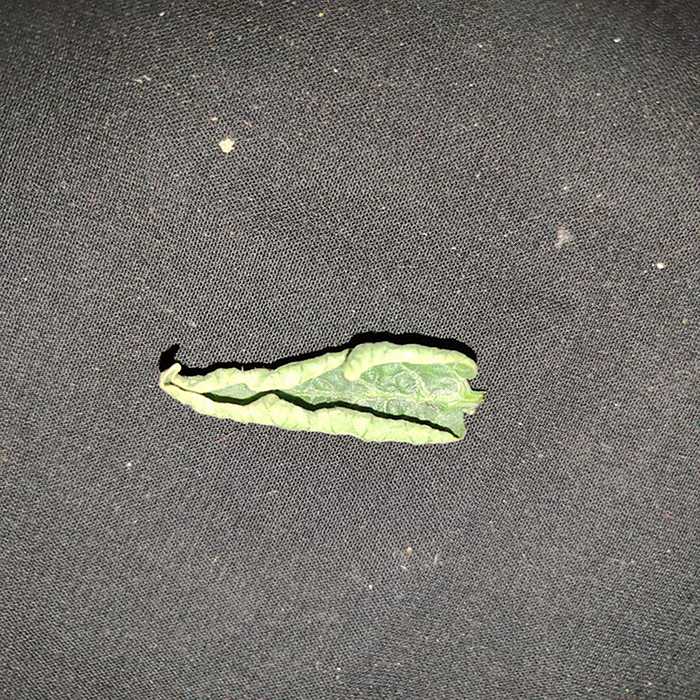
Plant: Tomato
Label: Tomato leaf curl virus